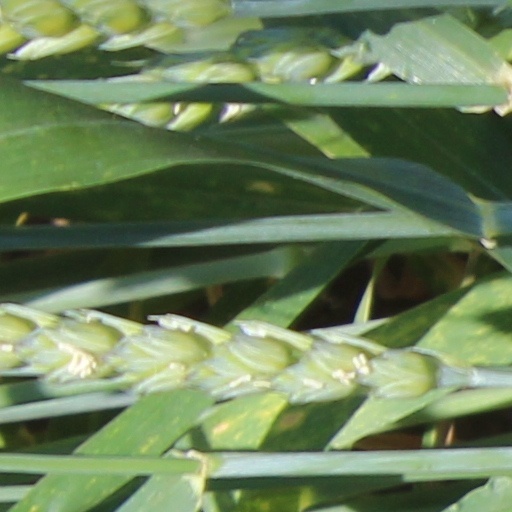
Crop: wheat